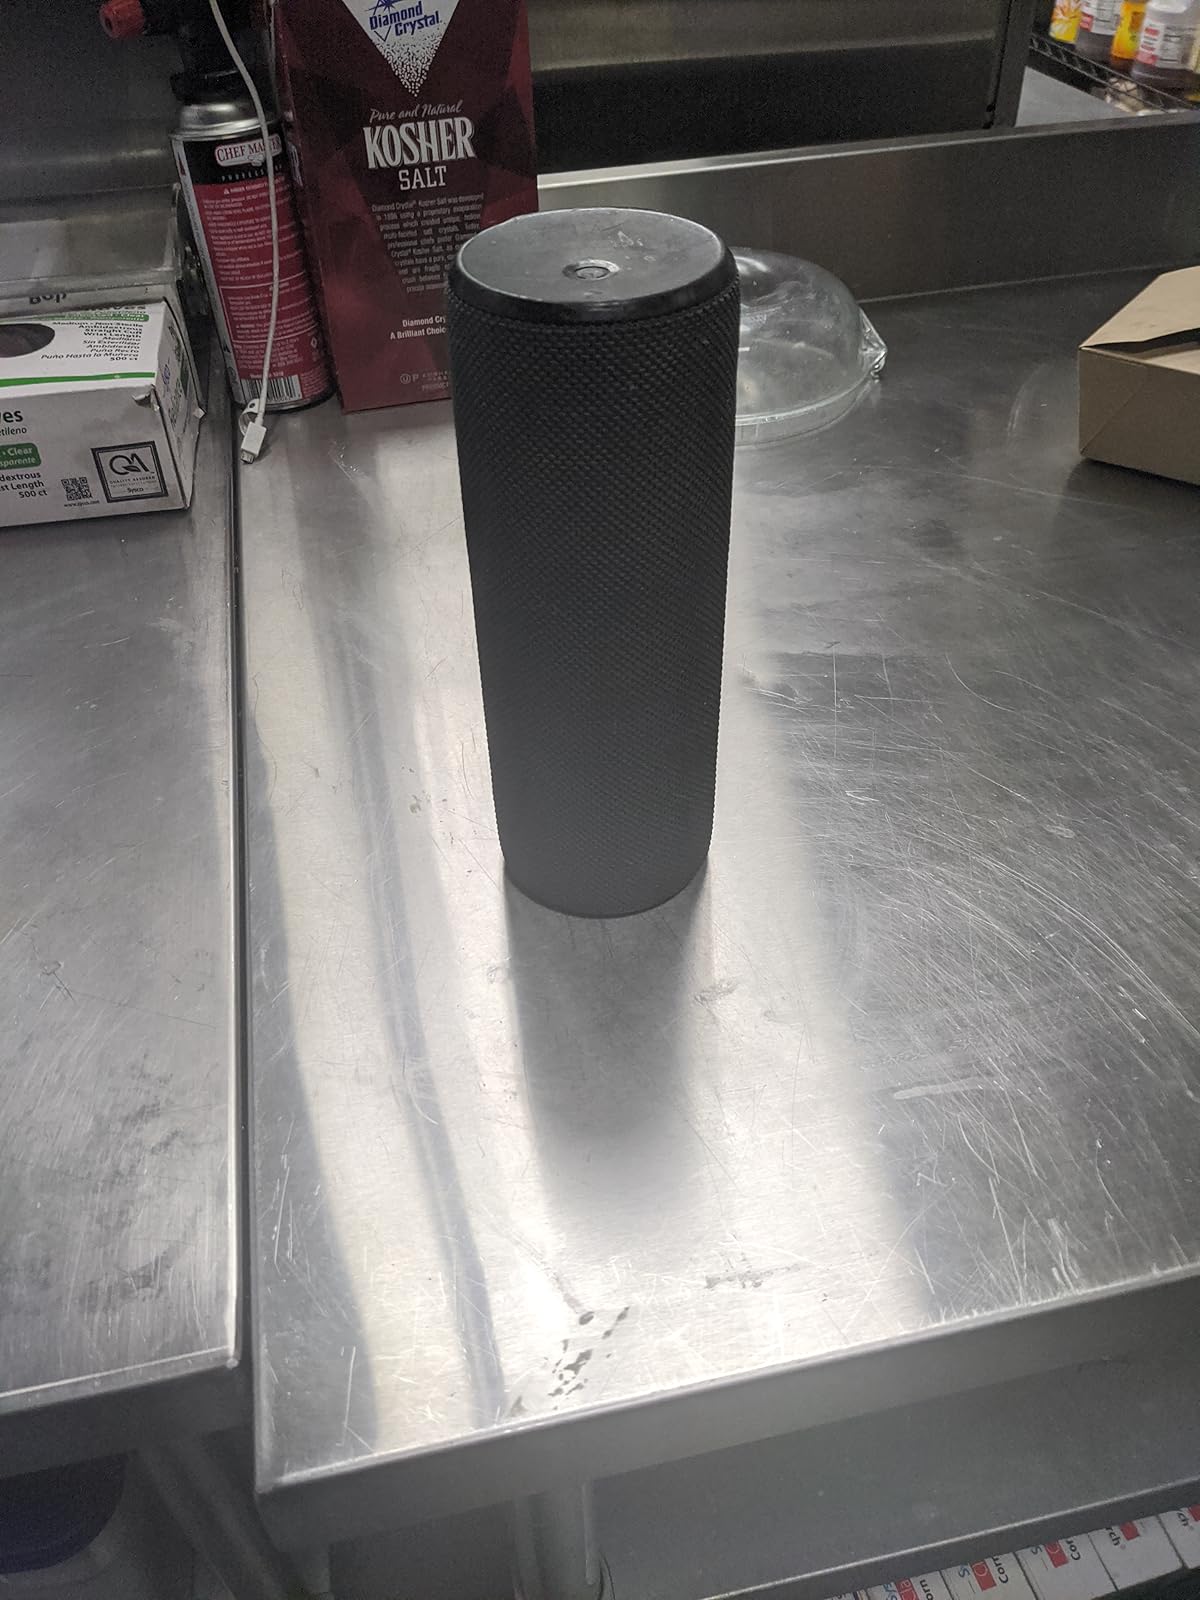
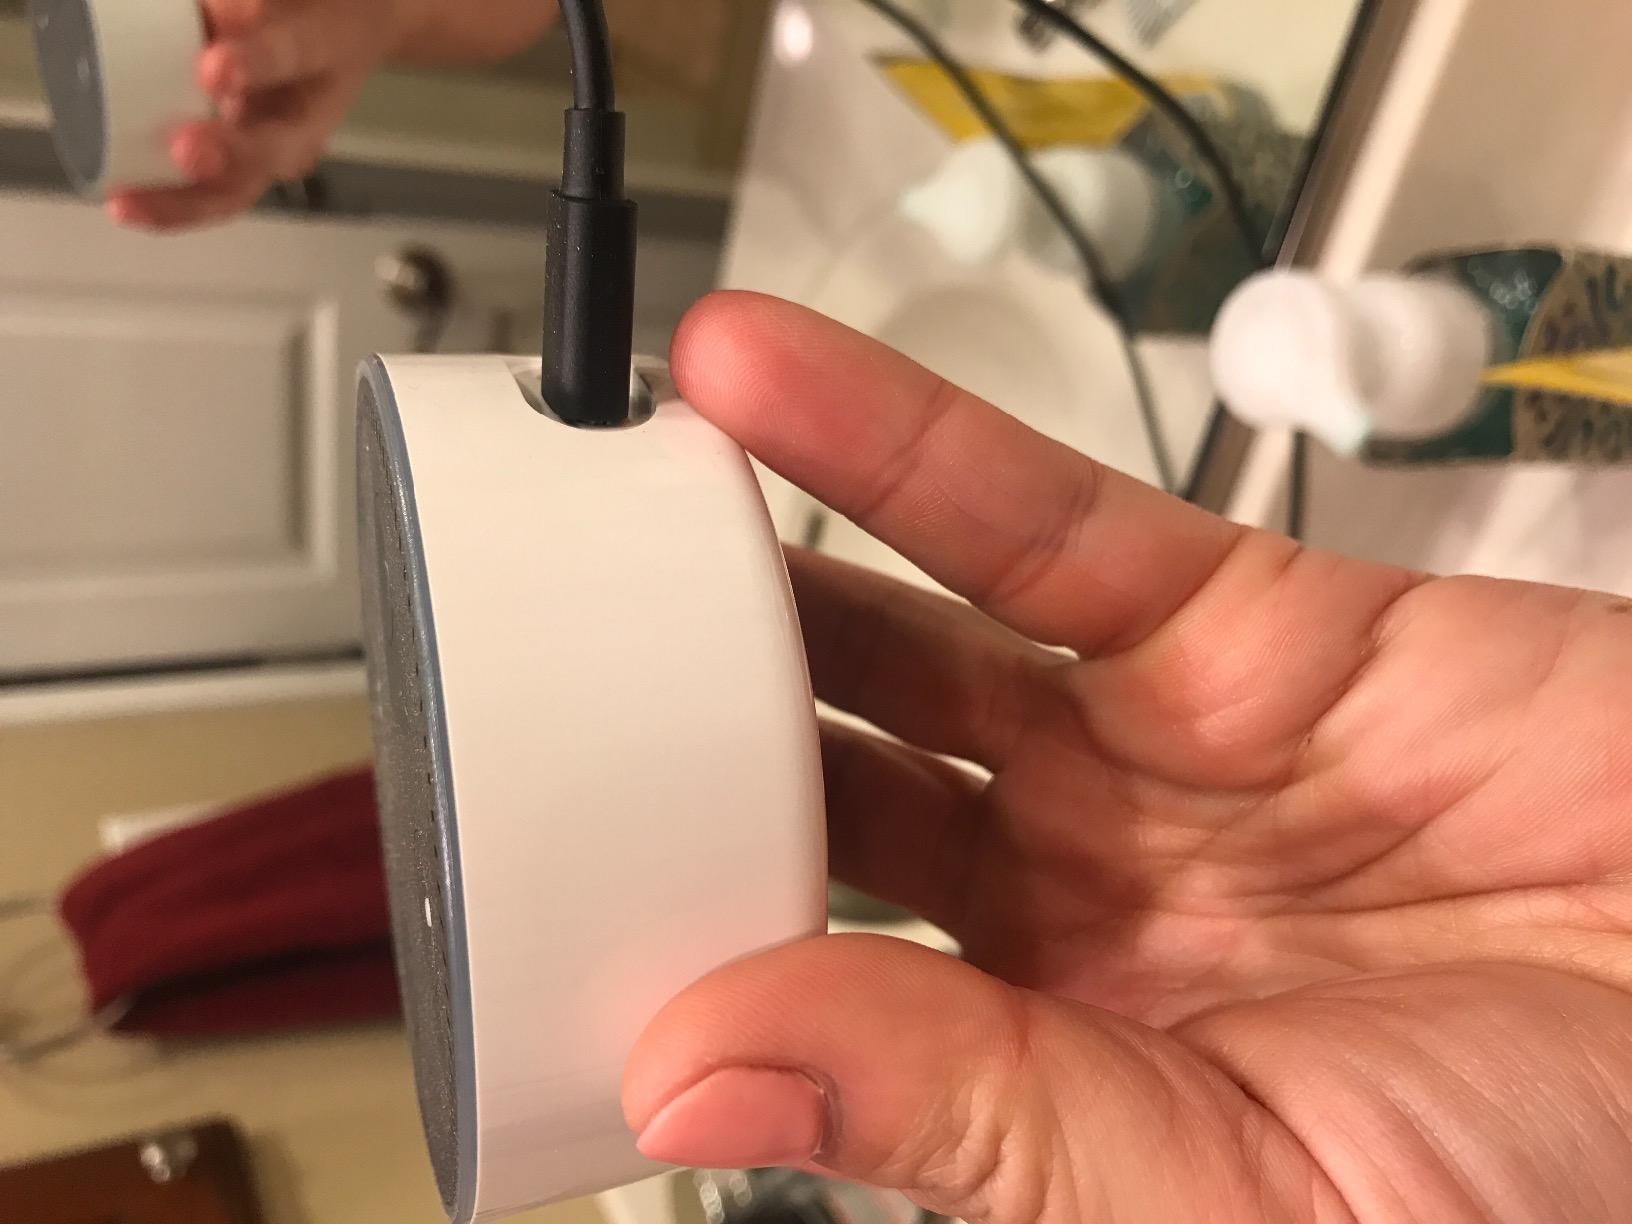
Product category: speaker
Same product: no